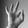
ASL letter: F